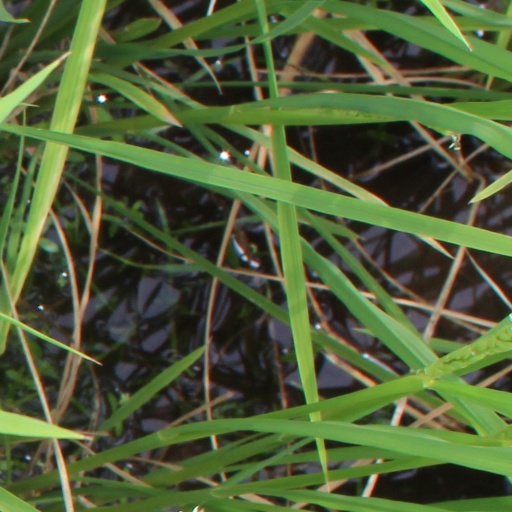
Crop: rice